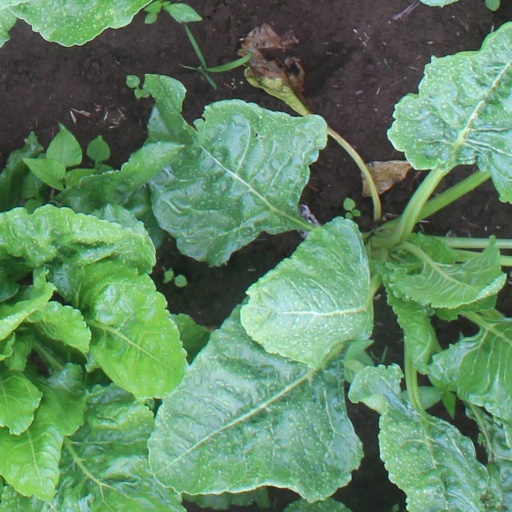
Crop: sugar beet